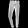
Label: Trouser